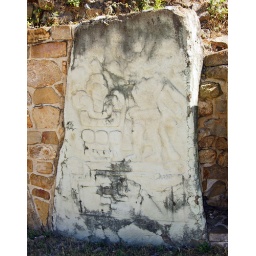
THis carved stone was embeeded in one of the walls near the steps to the south platform.